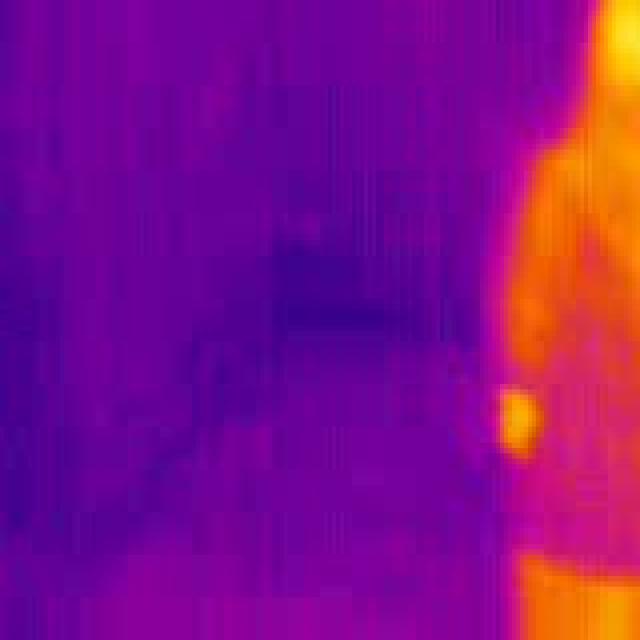
Detected objects:
label: person